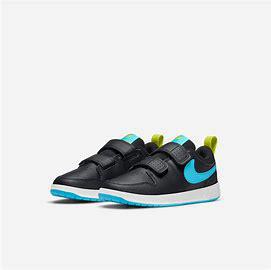
Brand: Nike
Model: Pico 5